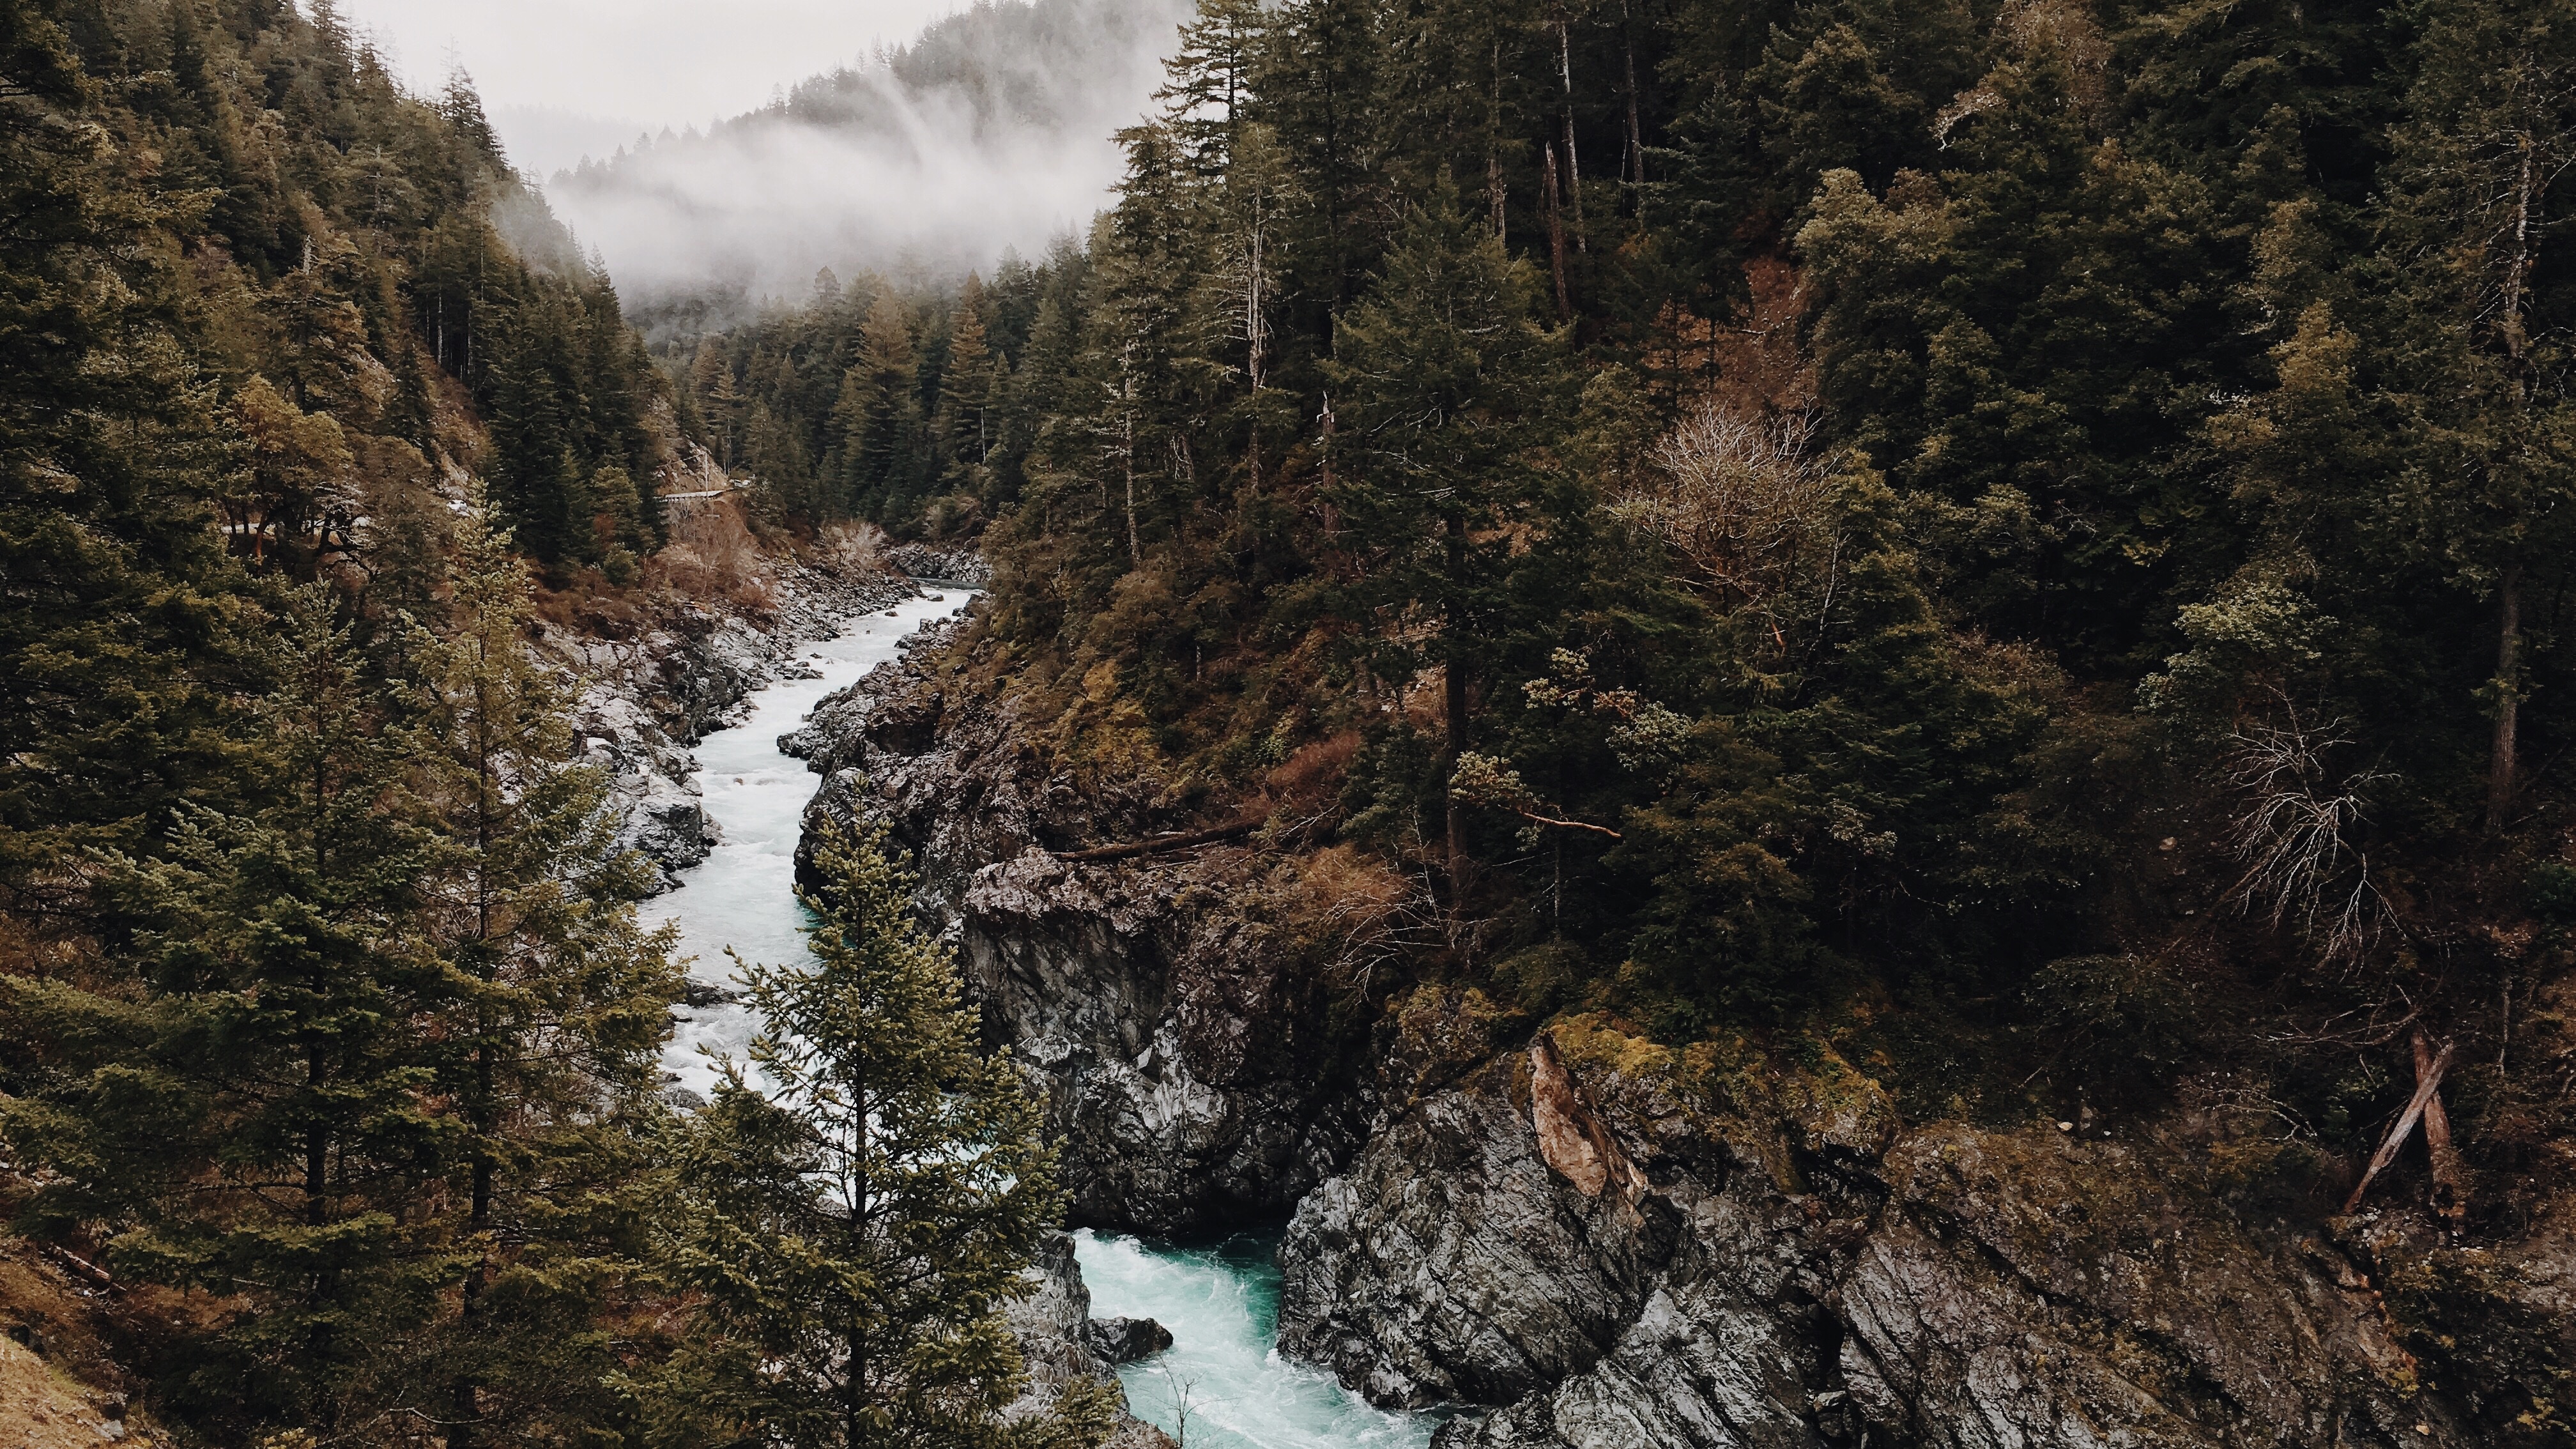
tree, nature, forest, waterfall, wilderness, walking, mountain, snow, fog, trail, adventure, river, stream, rapid, ridge, water feature, geological phenomenon